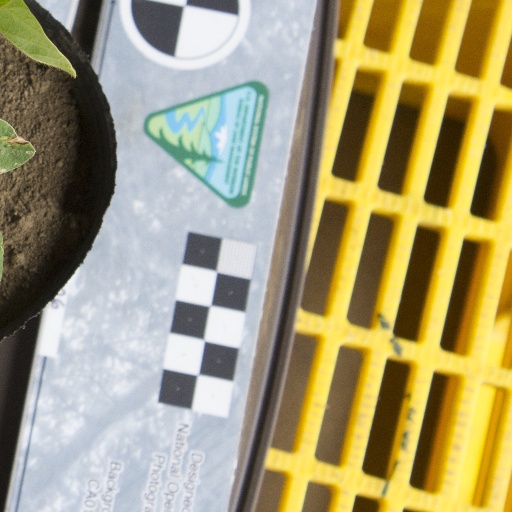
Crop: soybean